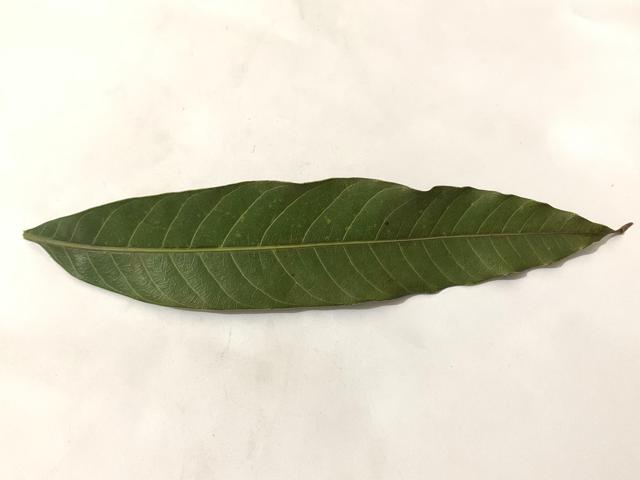
Mango leaf variety: Banana